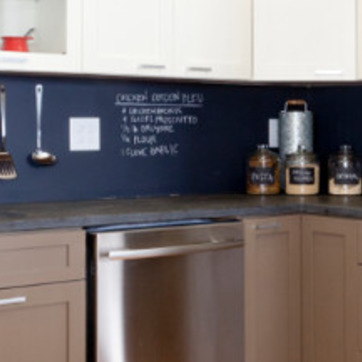
Material: other